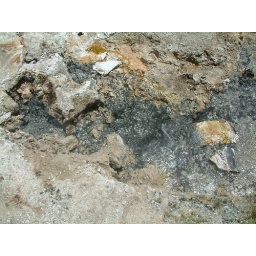
geothermally heated water pools near the creek above the soaking tub